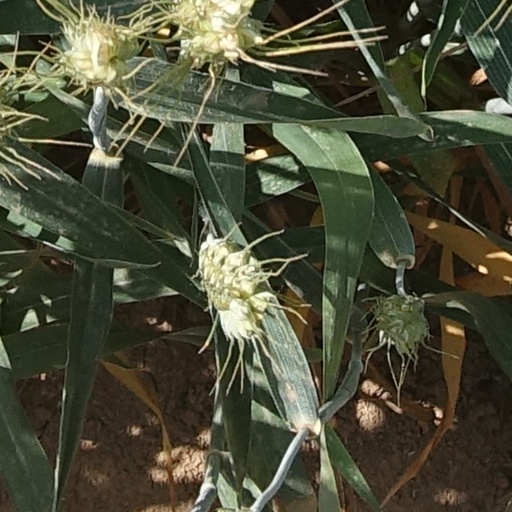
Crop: wheat